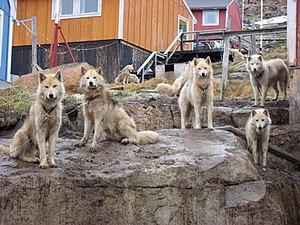
Le chien du Groenland ou groenlandais est une race de chien assez grande semblable au husky, utilisée comme chien de traîneau ou pour la chasse à l'ours polaire ou au phoque. C'est une race ancienne descendant des chiens amenés au Groenland par les premiers Inuit.